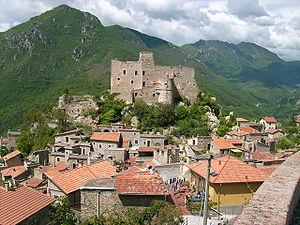
L'association I Borghi più belli d'Italia est née en mars 2001 sous l'impulsion de Conseil du tourisme de l'ANCI.